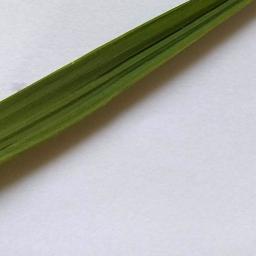
Label: Rice___Healthy